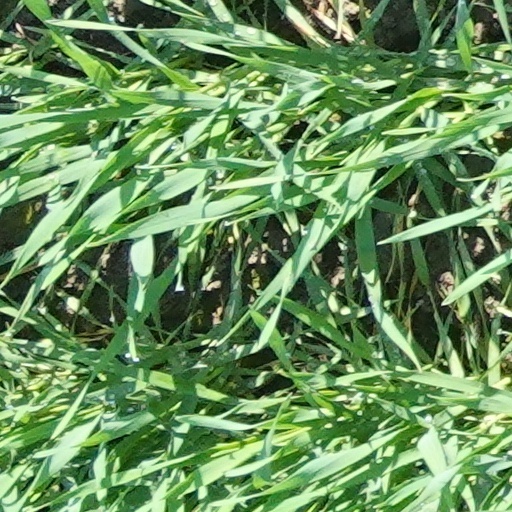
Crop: wheat